Million Dollar Arm

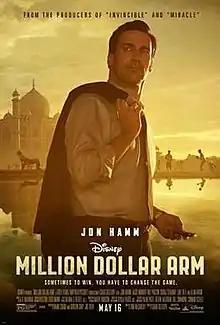
Theatrical release poster

Million Dollar Arm is a 2014 American biographical sports drama film directed by Craig Gillespie and produced by Walt Disney Pictures from a screenplay written by Tom McCarthy. The film is based on the true story of baseball pitchers Rinku Singh and Dinesh Patel who were discovered by sports agent J. B. Bernstein after winning a reality show competition.